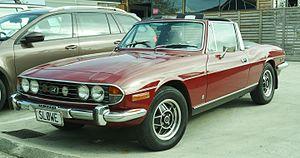
La Triumph Stag est une voiture de sport découvrable construite par British Leyland, vendue sous la marque Triumph. Dotée d'un arceau de sécurité fixe, elle est parfois nommée la «Targa anglaise». La carrosserie de la Stag est l'œuvre du carrossier turinois Giovanni Michelotti. Le moteur est un V8 spécialement conçu pour la voiture, dont la fiabilité s'est avérée problématique. La voiture n'a que peu évolué durant ses 8 années de production. Elle a été produite à 25 939 exemplaires entre 1970 et 1977.